Buvuma District

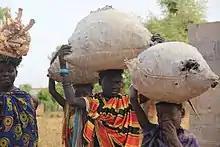
Women gathering and collecting charcoal from kilns for home use.

Buvuma District is a district in the Central Region of Uganda. The district is coterminous with the Buvuma Islands archipelago in Lake Victoria and does not have territory on mainland Uganda.